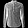
Label: Shirt